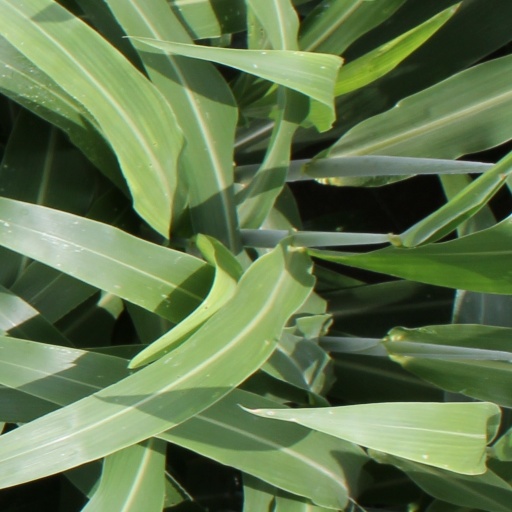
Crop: sorghum